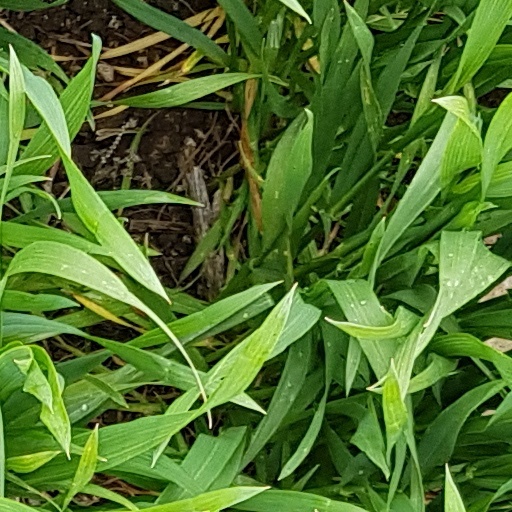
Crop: wheat